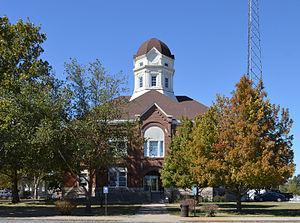
Le comté de Shelby est un comté des États-Unis, situé dans l'État du Missouri. Le siège du comté se situe à Shelbyville. Le comté date de 1835 et il fut nommé en hommage au gouverneur du Kentucky Isaac Shelby. Au recensement de 2000, la population était constituée de 6 799 individus.